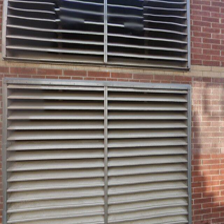
Label: streetView